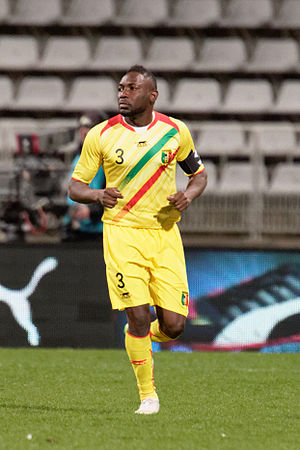
Adama Tamboura
Adama Tamboura er en fodboldspiller fra Mali, der sidst spillede for Hobro IK i Superligaen. Før dette var han bl.a. i Randers FC.